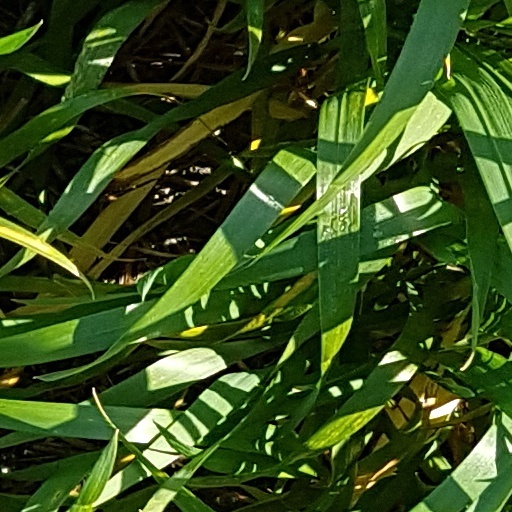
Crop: wheat